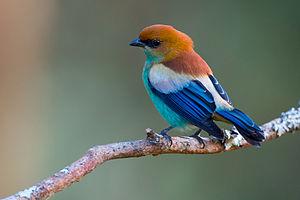
Le Calliste à dos marron est une espèce d'oiseaux de la famille des Thraupidae. D'après Alan P. Peterson, c'est une espèce monotypique.